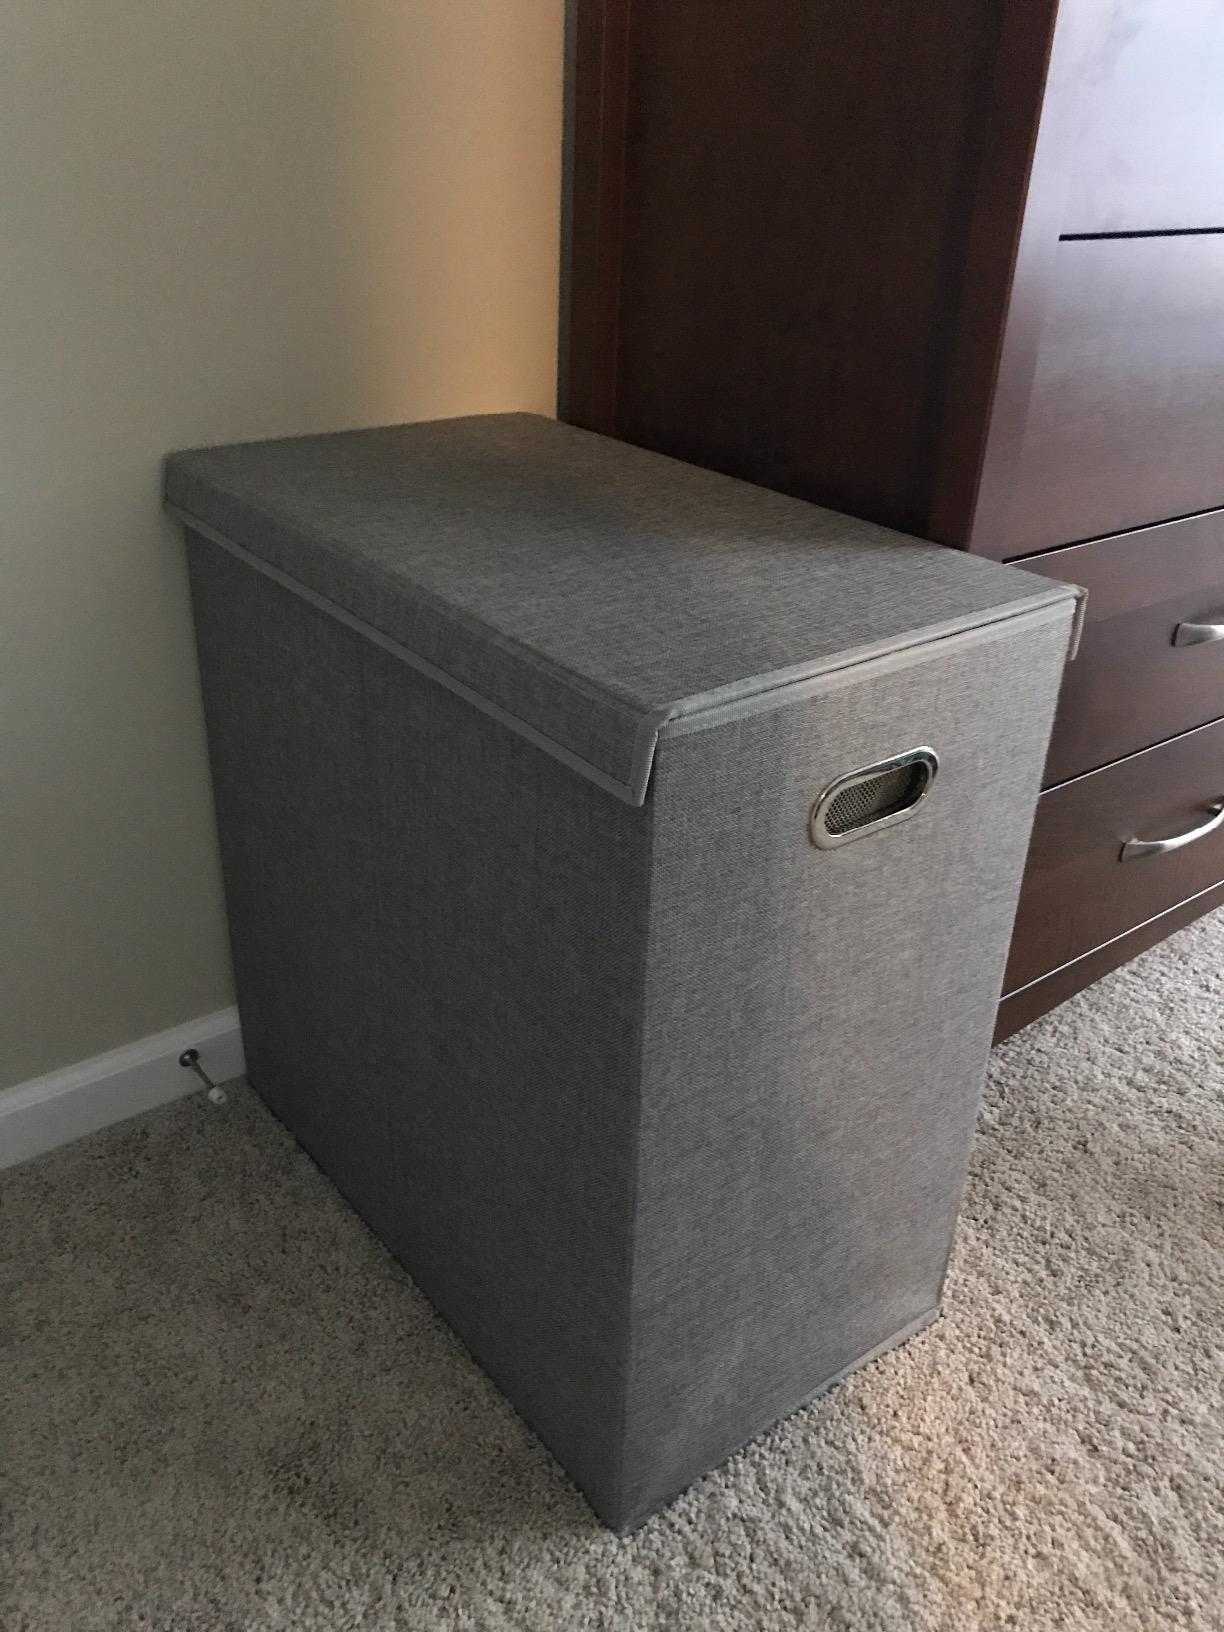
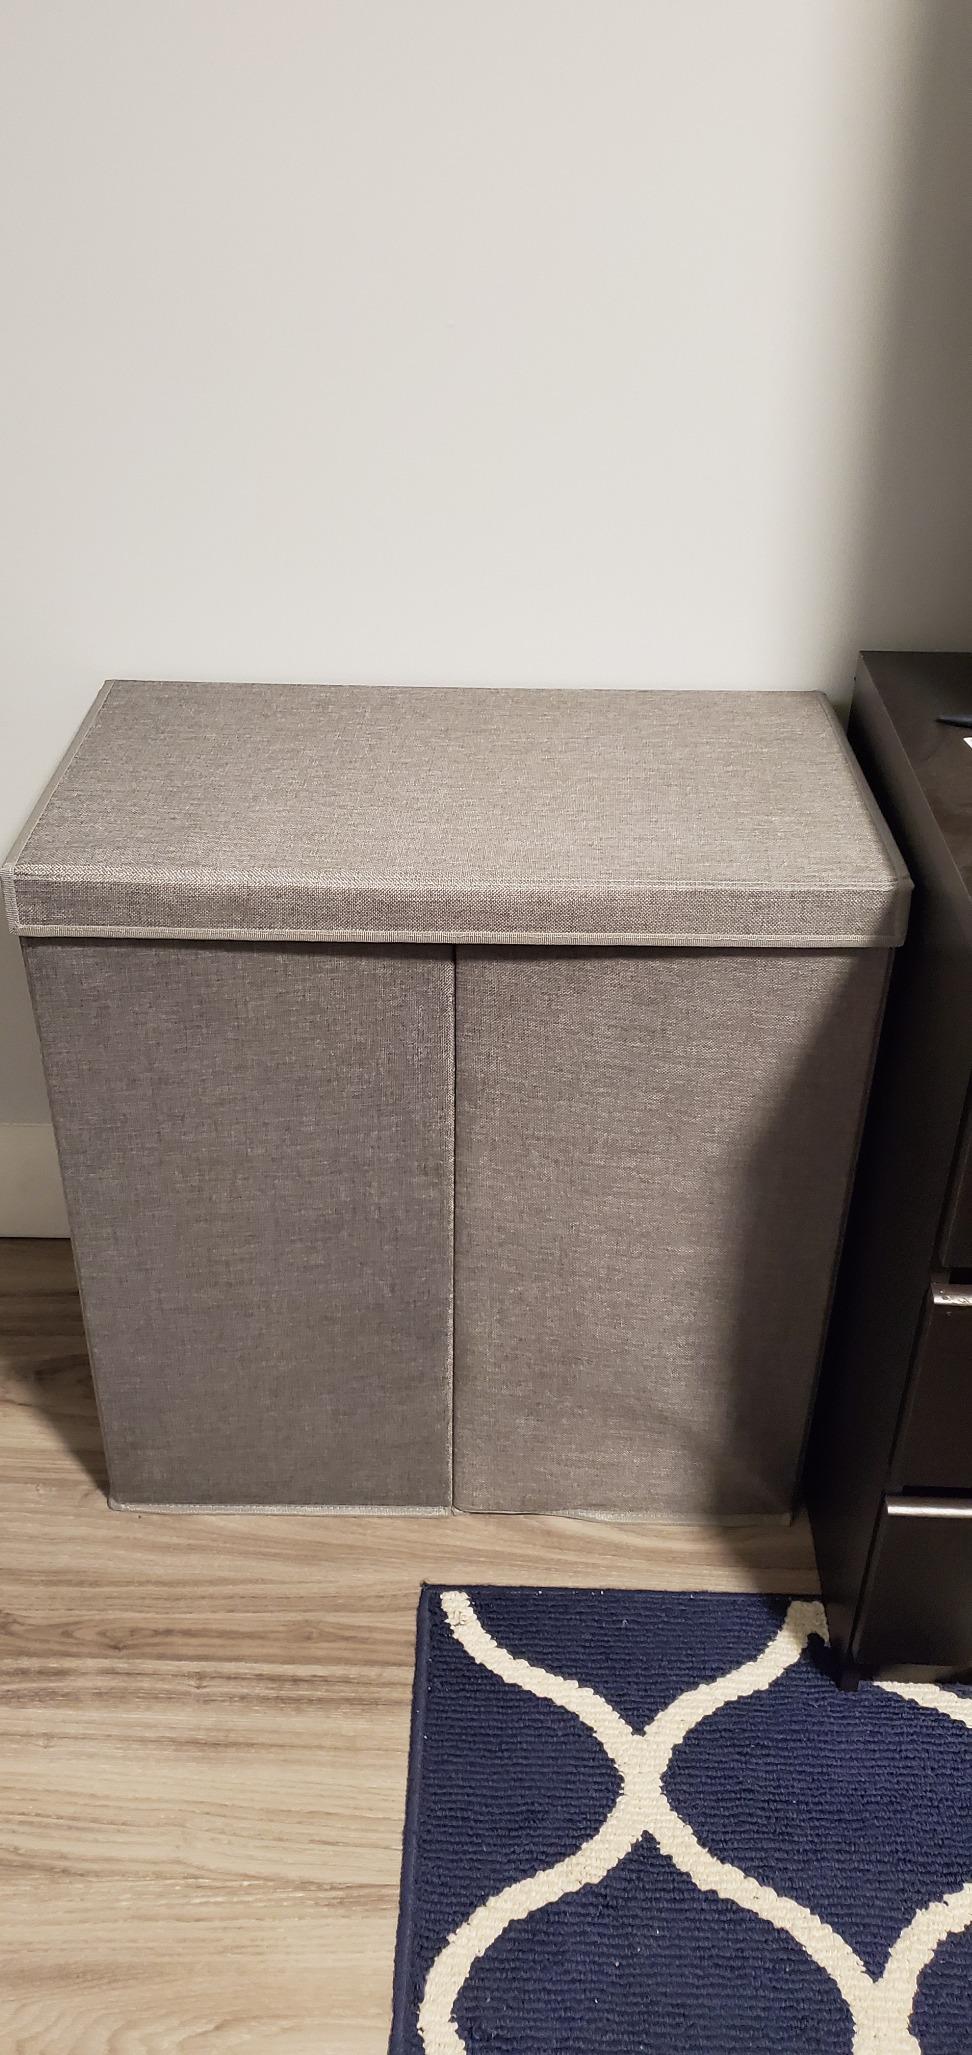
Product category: items_hamper
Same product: yes